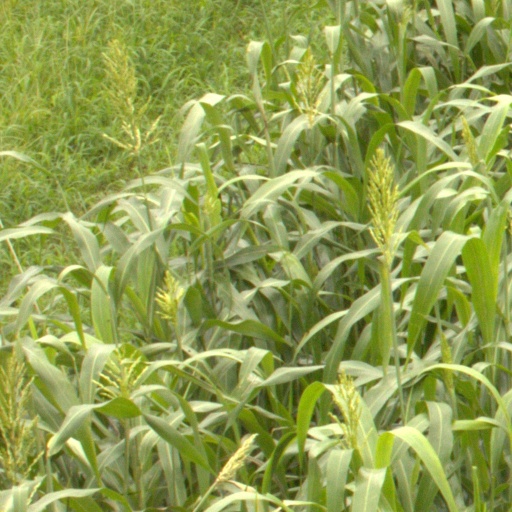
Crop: sorghum